City of Marion

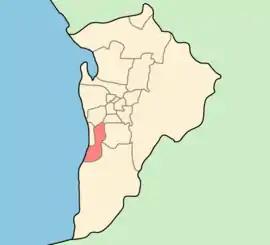

The City of Marion is a local government area in part of the southern and western suburbs of Adelaide, South Australia. The council offices are in the suburb of Sturt.